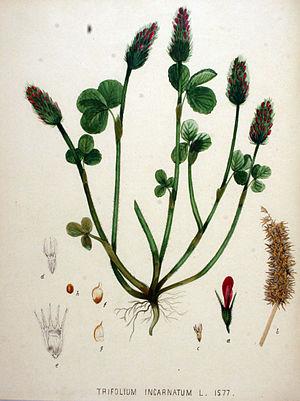
Le Trèfle incarnat ou trèfle du Roussillon ou trèfle farouche est une plante herbacée appartenant au genre Trifolium et à la famille des Fabacées. Fréquemment utilisé comme fourrage et engrais vert, il peut former d'importantes colonies. Ses fleurs sont rouge sang le plus souvent, parfois roses ou blanc jaunâtre. On en connaît deux sous-espèces :